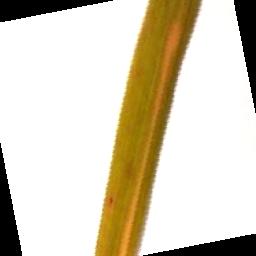
Label: Rice___Brown_Spot